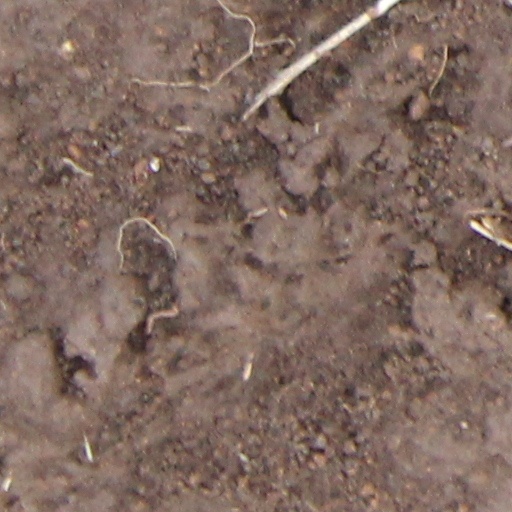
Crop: wheat